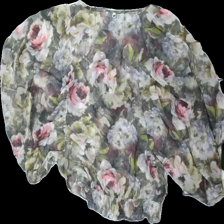
View: back
Type: Blouse
Category: Ladies
Brand: Stockhlm
Colors: Green, Grey, Pink
Material: 100% polyester
Pattern: Floral print
Cut: Regular
Size: 36
Season: All
Damage location: middle center
Damage 2 location: middle left
Damage 3 location: middle right
Price range: 50-100
Recommended usage: Reuse
Description: blommig blus